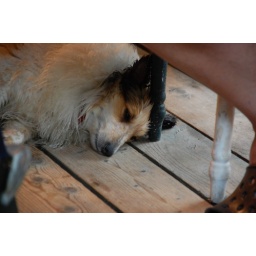
running around, in the woods, in the rain, will tucker out any dog